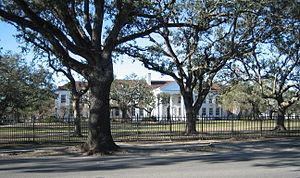
L'université Dillard est une université américaine située à La Nouvelle-Orléans en Louisiane. L'établissement porte le nom de James H. Dillard.